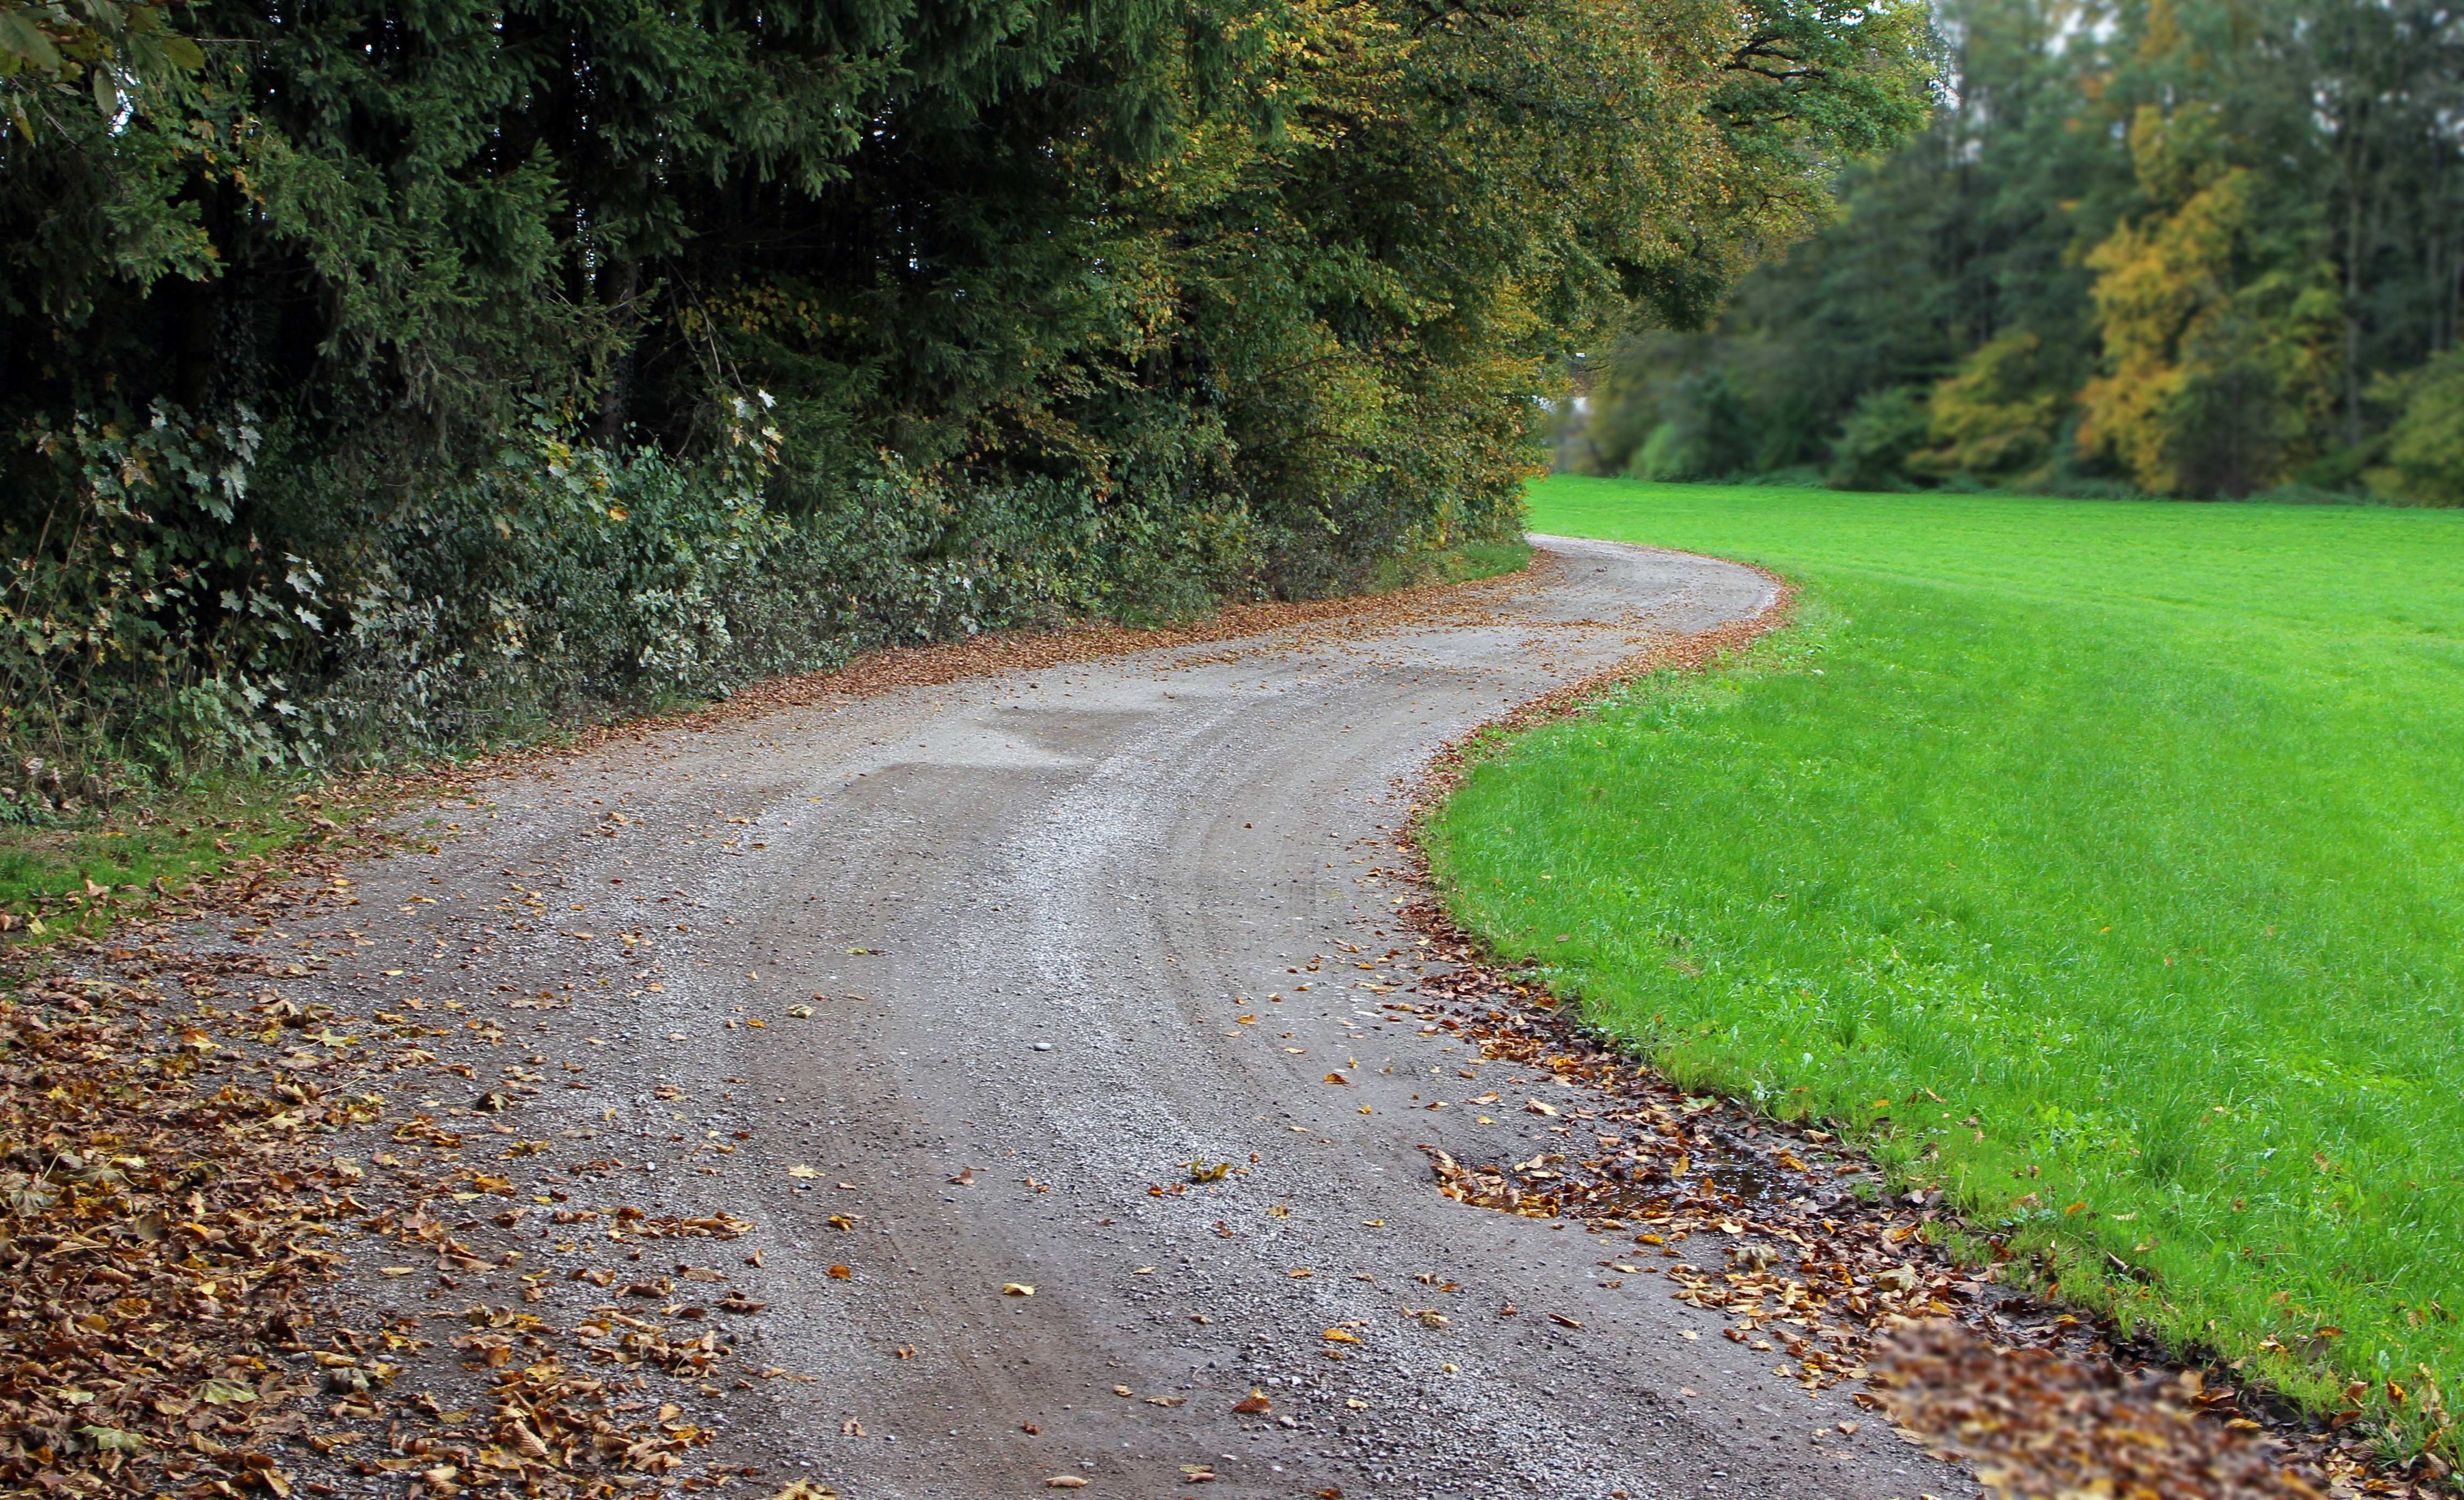
tree, nature, grass, road, trail, lawn, meadow, asphalt, walkway, dirt road, green, autumn, soil, lane, infrastructure, away, rural area, dirt track, road surface, commercial way